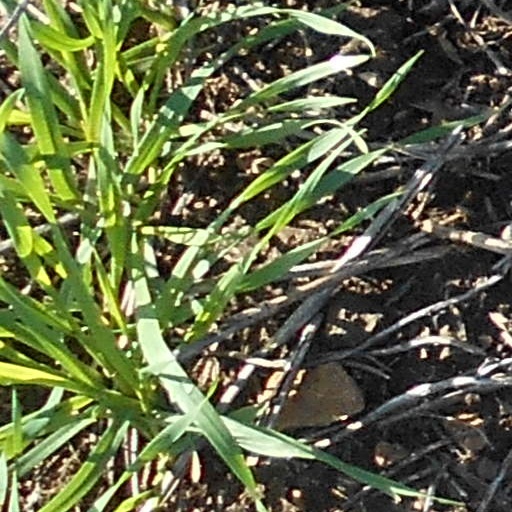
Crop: wheat